Electoral Carlism (Second Republic)

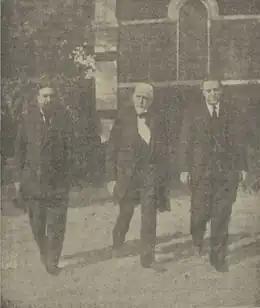
1931: Carlist leadership

Categorizing candidates and deputies in terms of their political identity is a major problem for historians of the Second Republic. Javier Tusell, a scholar expert in electoral history of the period, put forward a general proposal; it is based on analysis of political allegiances demonstrated by politicians in question afterwards. According to this methodology, only the candidates who later joined the Carlist Cortes minority or engaged in CT would qualify as Carlists. Others scholars ignore the proposal and apply their own criteria, e.g. when claiming that since 1931 the parliamentarian "minoria carlista" was divided into 2 formal factions, católico-fueristas and agrarios; some consider Tusell's approach anachronistic and useless when gauging electoral support for specific parties.